Down-East Village Restaurant & Motel

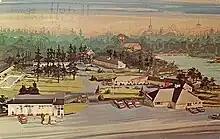
An illustrated postcard of the premises, around 1960, from above US 1

E. V. Yeager owned a sporting goods business on nearby Route 88, and in 1949 moved it to U.S. Route 1 (US 1), to open the following year as the Down-East Village Motel, with a Gulf gas station. They leased the restaurant to Simpson's Hamburger.